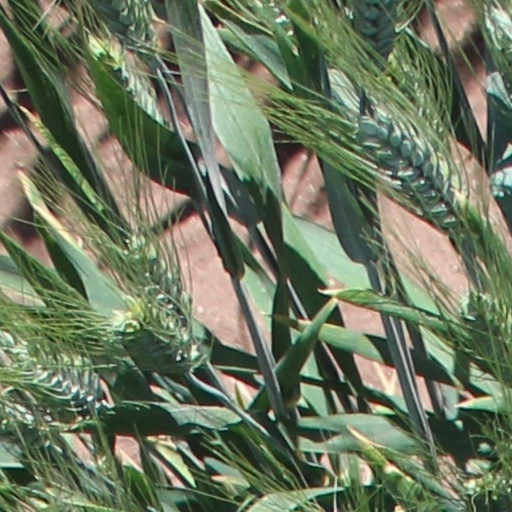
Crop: wheat